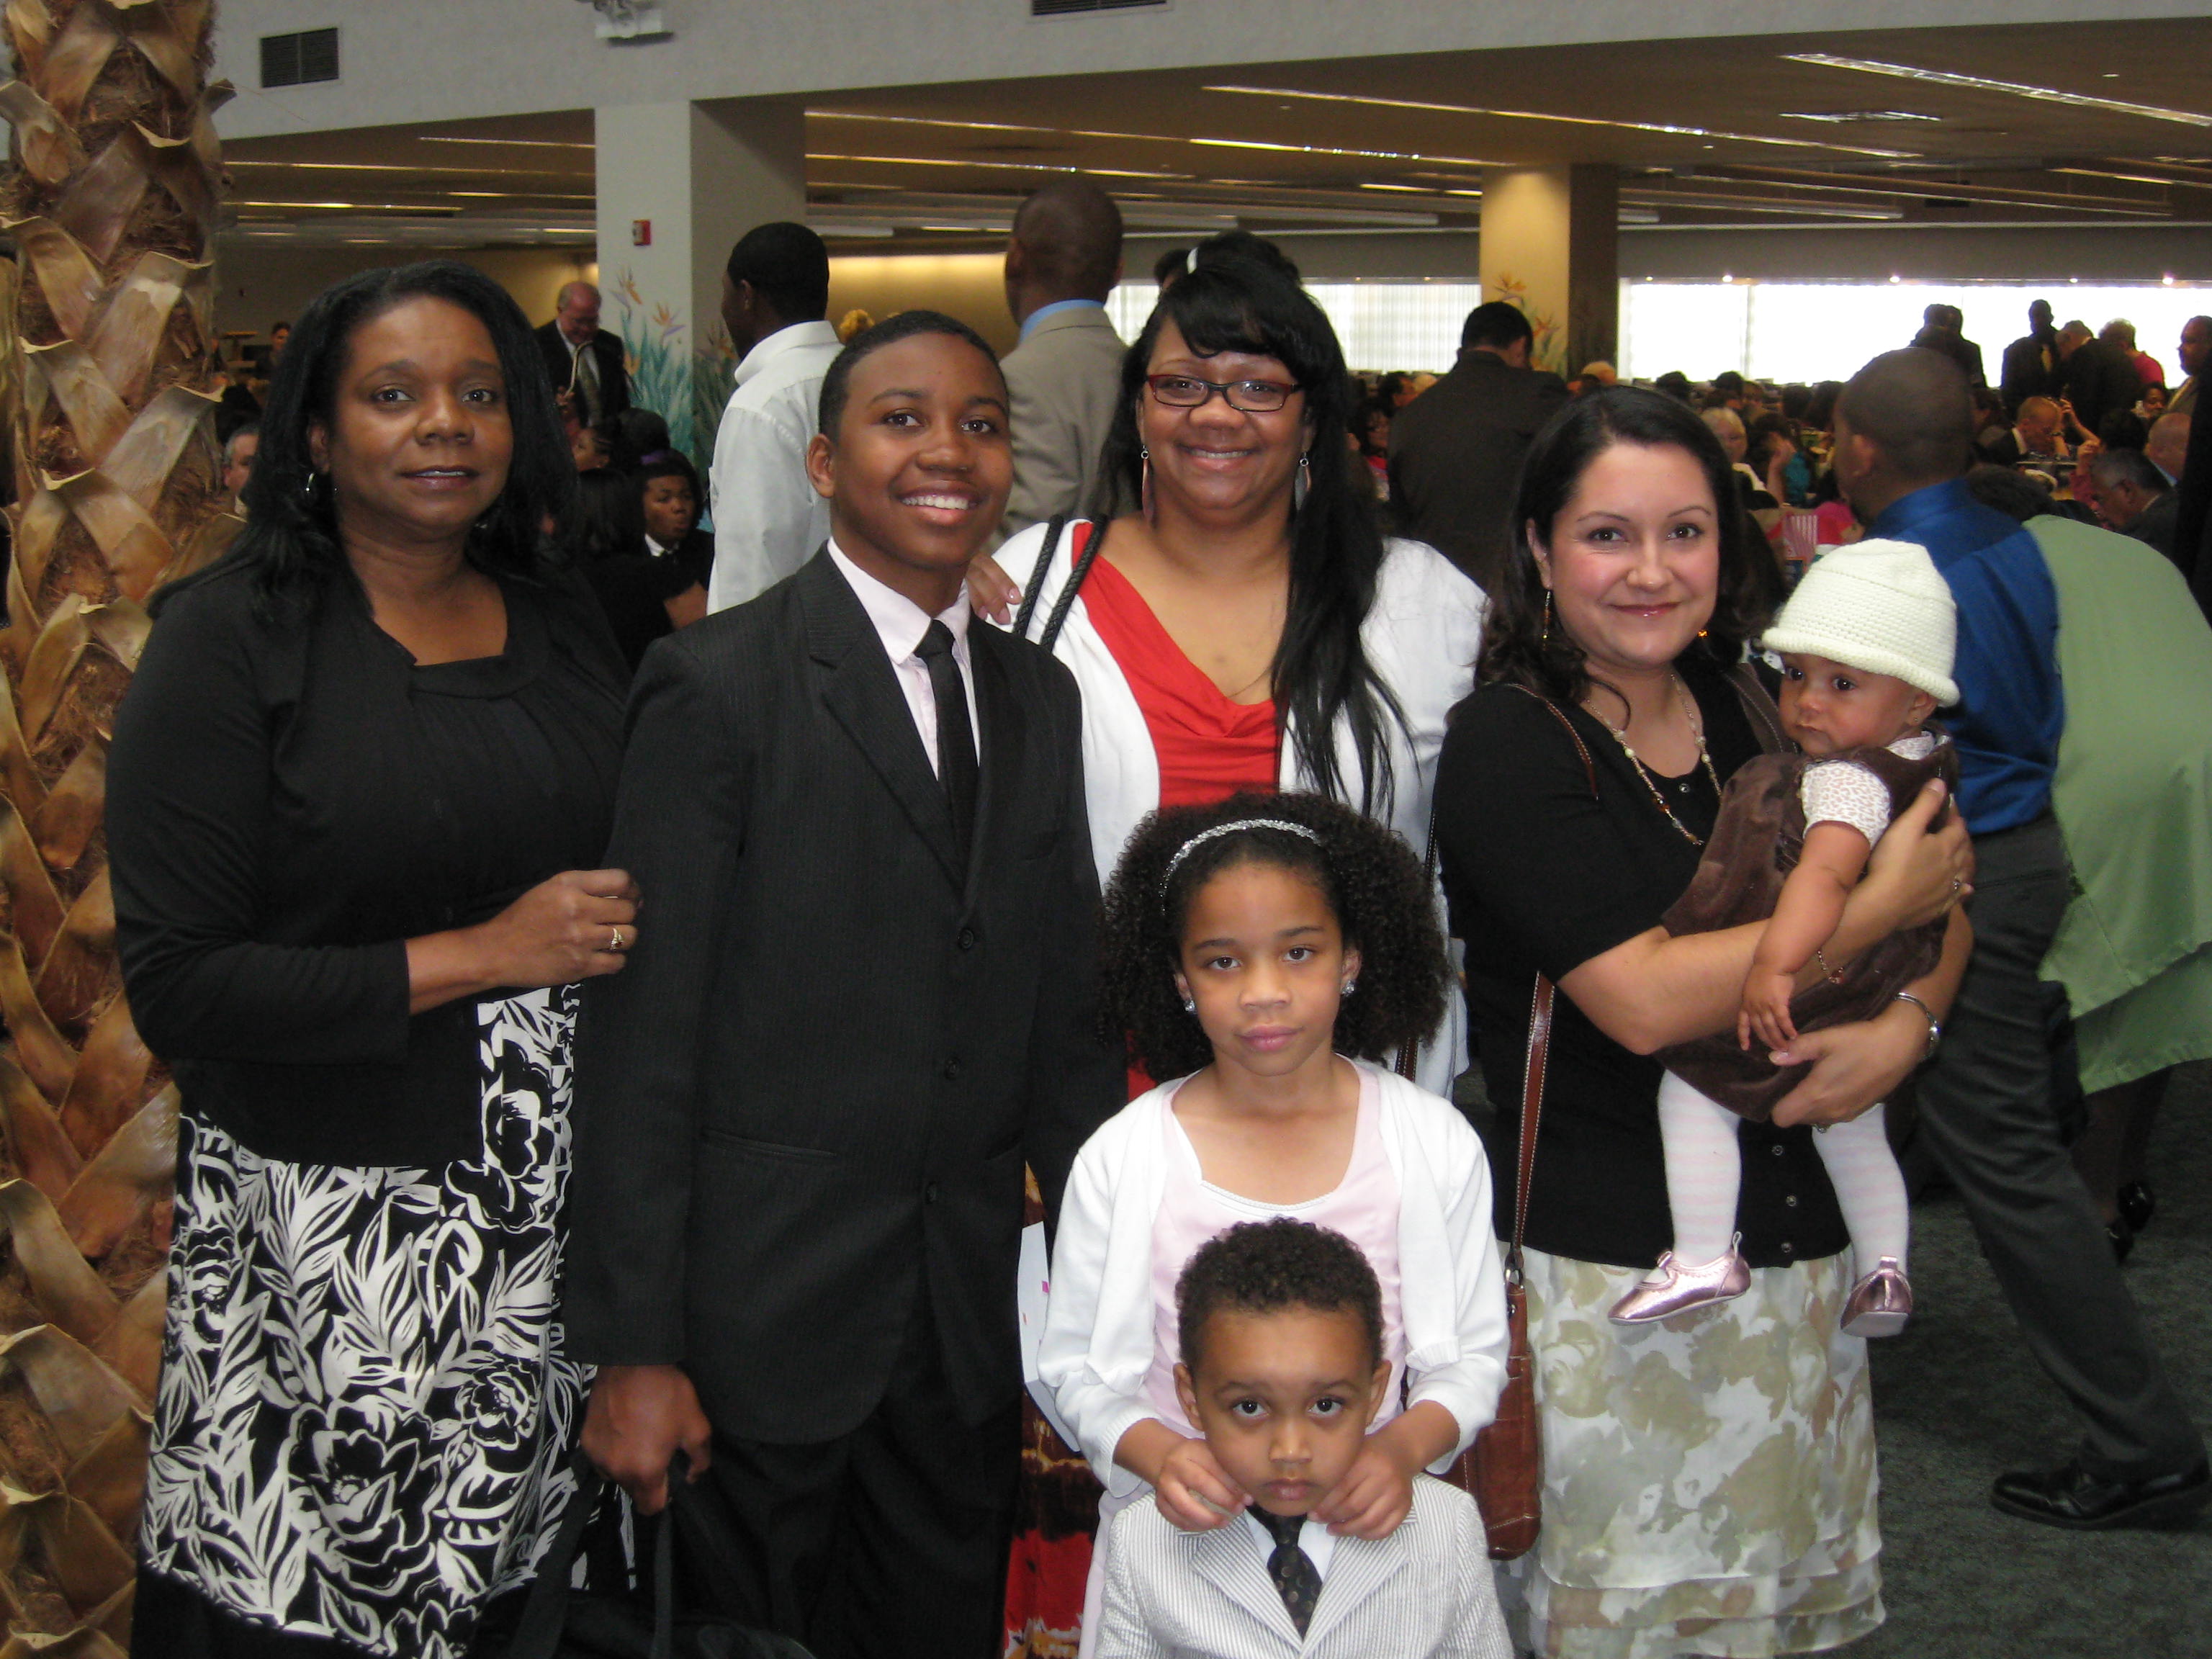
people, hall, community, family, creativecommons, multi, witness, jehovah, racial, mira, loma, assebly